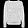
Label: Pullover